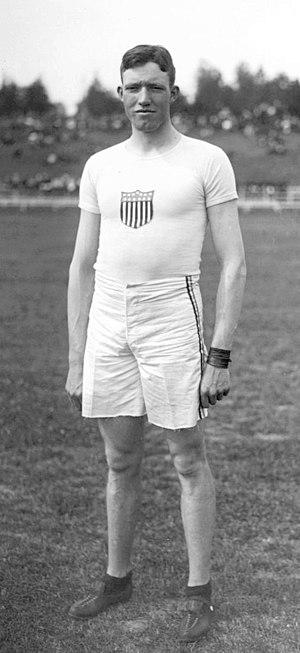
Alma Wilford Richards né le 20 février 1890 à Parowan - mort le 3 avril 1963 était un athlète américain, spécialiste du saut en hauteur.